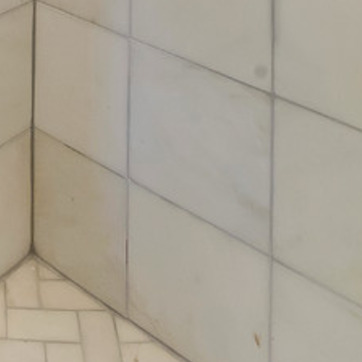
Material: tile